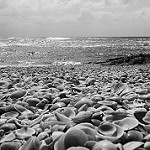
Label: B & W